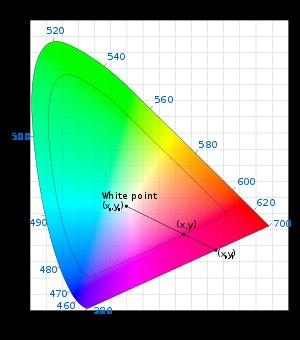
En colorimétrie, la pureté d'excitation, la pureté colorimétrique, la chromaticité ou chroma et la saturation sont des évaluations numériques de l'intensité de la coloration d'une couleur. Pour les luminosités moyennes à élevées, ces mesures correspondent à la vivacité ; une couleur hautement saturée est vive et intense tandis qu'une autre moins saturée paraît plus terne et grise. Une saturation élevée avec une faible luminosité correspond à une couleur profonde. Avec la saturation à zéro, une couleur est un gris.